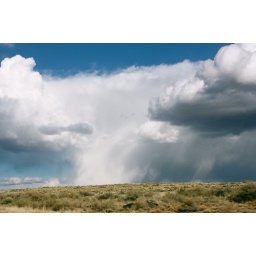
changed the saturation levels, moved the crop over. I like how the blue in the sky and the white in the clouds are more popped.